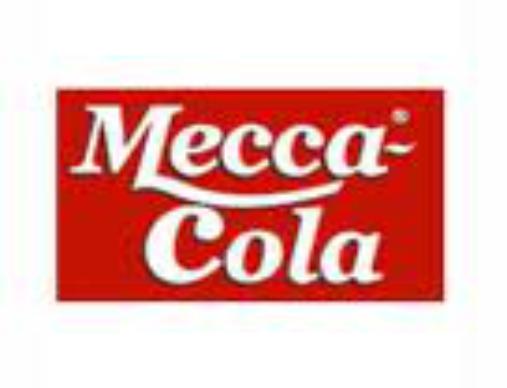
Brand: Mecca Cola
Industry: Food